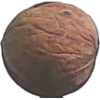
Label: Walnut 1